Drakelow Tunnels

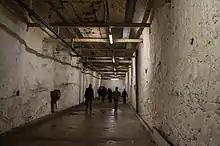
Drakelow Tunnels in 2016

Drakelow Tunnels are a former underground military complex beneath the Blakeshall Estate north of Kidderminster, Worcestershire, covering , with a total length of around . They were originally built as a Second World War shadow factory, and were developed during the Cold War to be a fall-back government centre.